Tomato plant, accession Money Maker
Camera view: horizontal (90 deg, fisheye); turntable rotation: 300 degrees
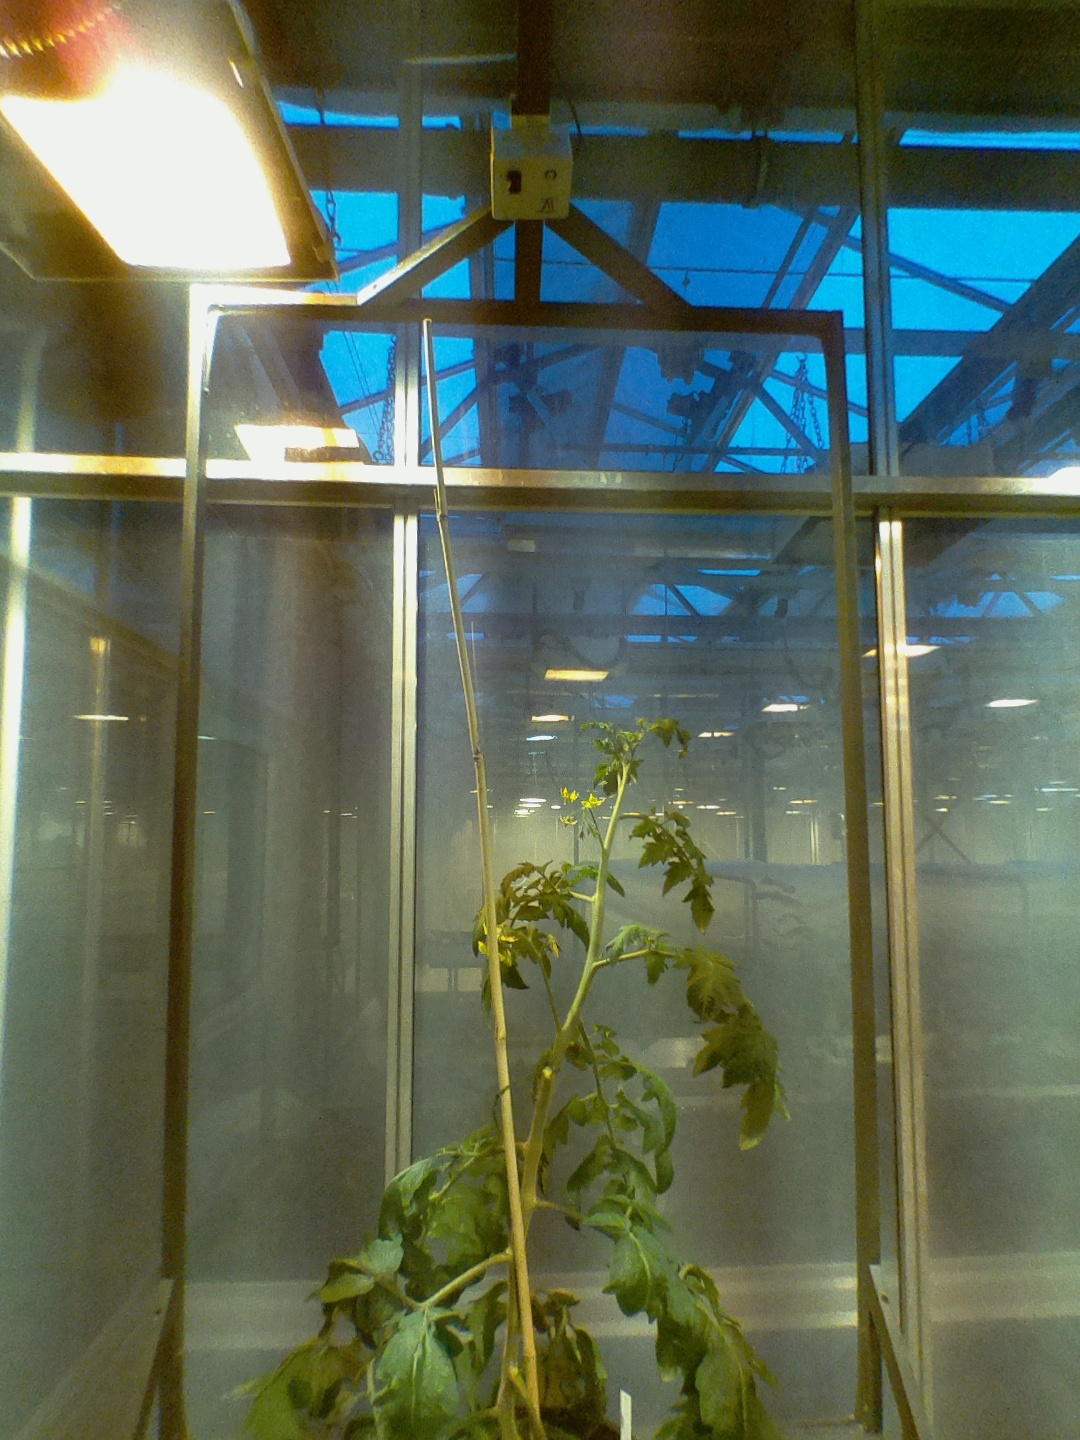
BBCH growth stage 67: Full flowering, 70%-80% of flowers open, more petals falling